The Doors

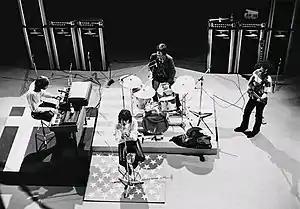
The Doors performing for Danish television in 1968

Recording of the group's third album in April 1968 was marred by tension as a result of Morrison's increasing dependence on alcohol and the rejection of the 17-minute "Celebration of the Lizard" by band producer Paul Rothchild, who considered the work not commercial enough. Approaching the height of their popularity, the Doors played a series of outdoor shows that led to frenzied scenes between fans and police, particularly at Chicago Coliseum on May 10.